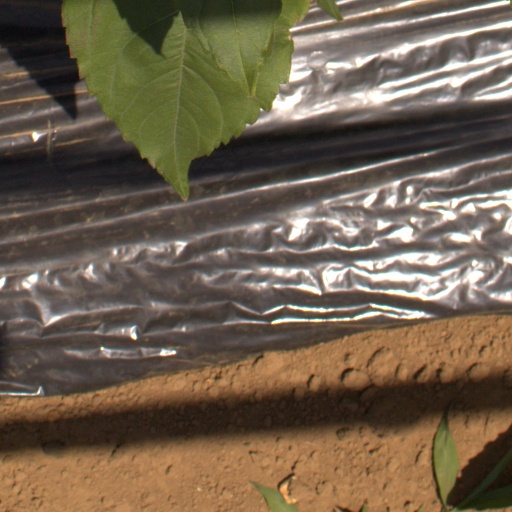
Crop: Jerusalem artichoke